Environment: real
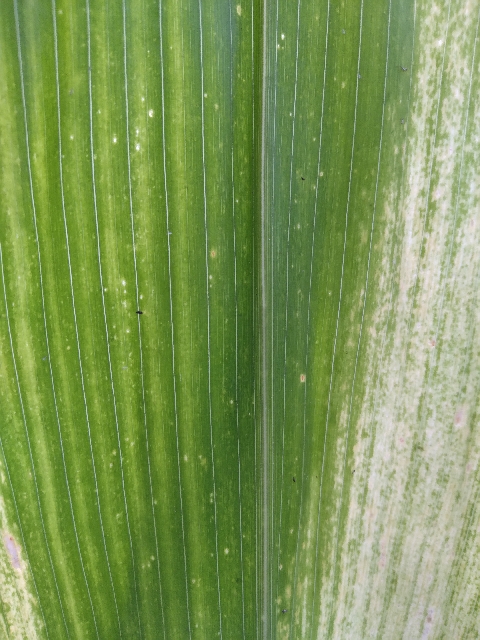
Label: lethal_necrosis